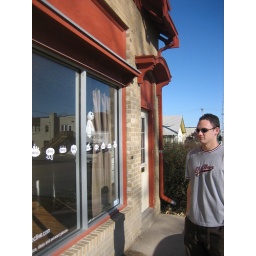
Zink standing in front of office